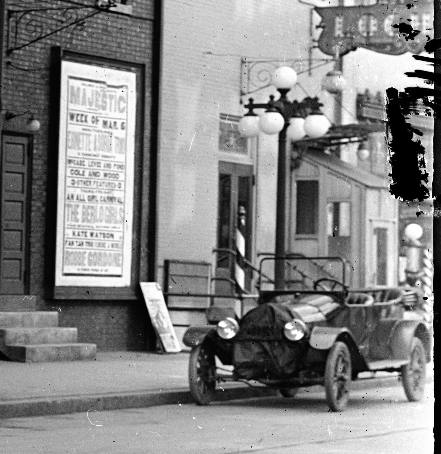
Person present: No